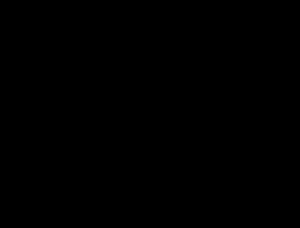
L'anglais australien est la forme de l’anglais parlée en Australie.